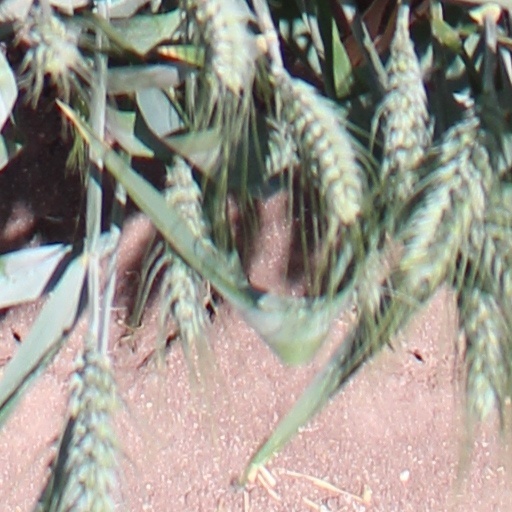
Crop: wheat